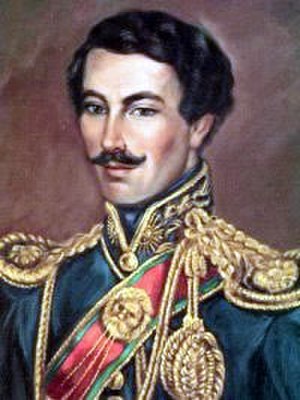
Bolivias præsidenter / Liste over Bolivias præsidenter
Bolivias præsident, er statsoverhoved og regeringsleder i Bolivia. I henhold til den nuværende forfatning vælges præsidenten ved valg for en fem-årig periode.